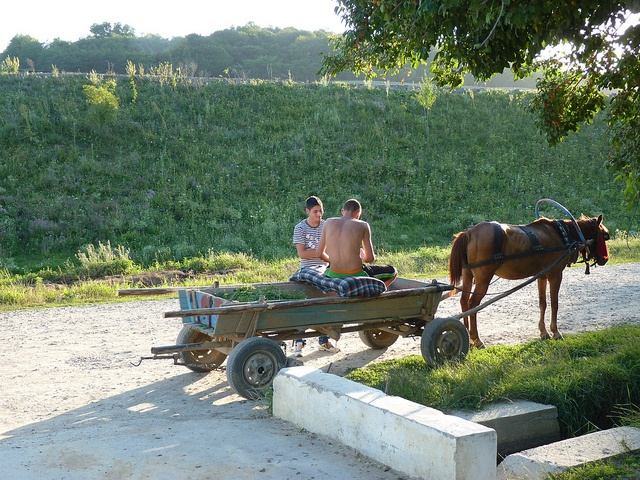
The couple is having a conversation on the horse drawn cart.
People are sitting on a cart pulled by a horse.
A man sitting on the seat of a horse drawn wagon.
A couple of boys sitting on a wagon carried by a horse.
Two people sitting in a horse drawn cart.